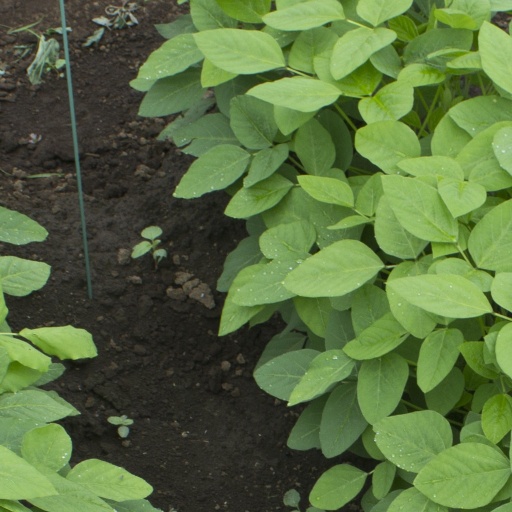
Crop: soybean